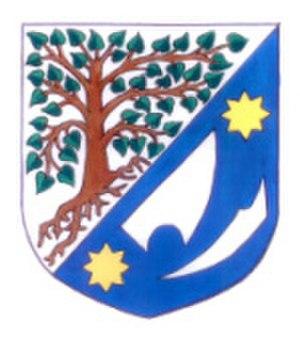
Mokré est une commune du district de Rychnov nad Kněžnou, dans la région de Hradec Králové, en République tchèque. Sa population s'élevait à 143 habitants en 2017.